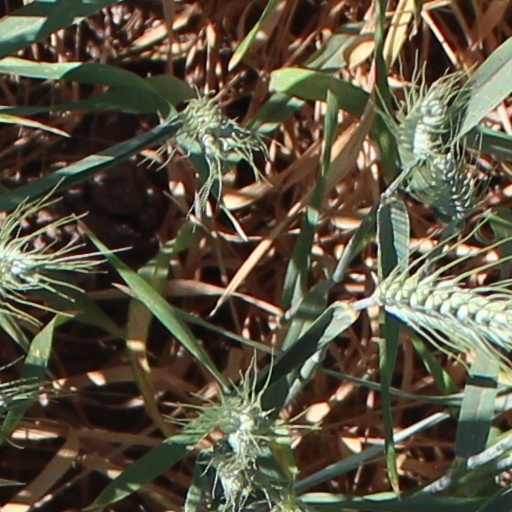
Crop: wheat